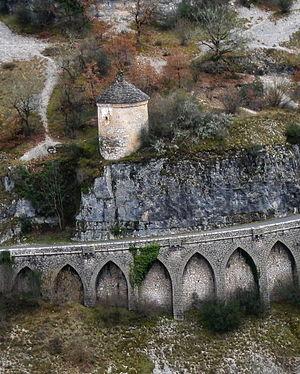
Pigeonnier de Laguille sur le versant opposé au village de Rocamadour dans le département du Lot en France.
Ce tableau présente la liste de tous les monuments historiques classés ou inscrits dans la ville de Rocamadour, Lot, en France.